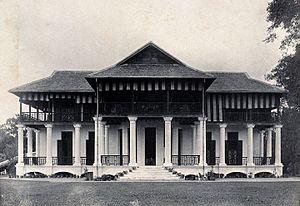
Le Royaume de Sarawak est un ancien État fondé en 1841 par l'aventurier britannique James Brooke, à l'origine sur un territoire vassal du sultanat de Brunei, au nord-ouest de l'île de Bornéo. Il possède des frontières avec le sultanat de Brunei au nord, et le Bornéo hollandais au sud. Les côtes du Sarawak sont bordées par la mer de Chine méridionale. Le royaume exista pendant plus d’un siècle et fut dirigé par la dynastie des Rajas blancs jusqu'en 1946, date à laquelle le descendant, Charles Vyner Brooke, céda ses droits sur le Sarawak au Royaume-Uni, à l'issue de l'occupation de l'armée japonaise qui dura de 1941 à 1945.